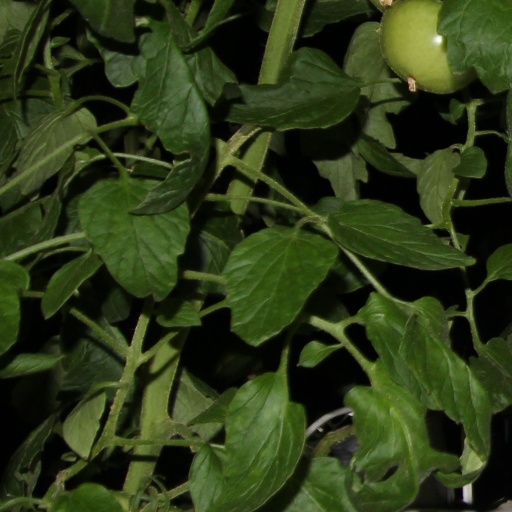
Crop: tomato